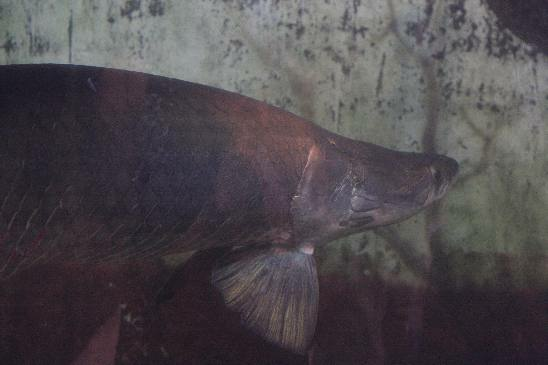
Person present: No